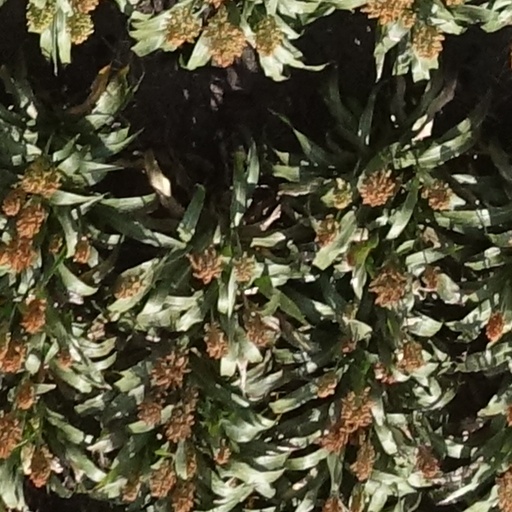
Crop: sorghum